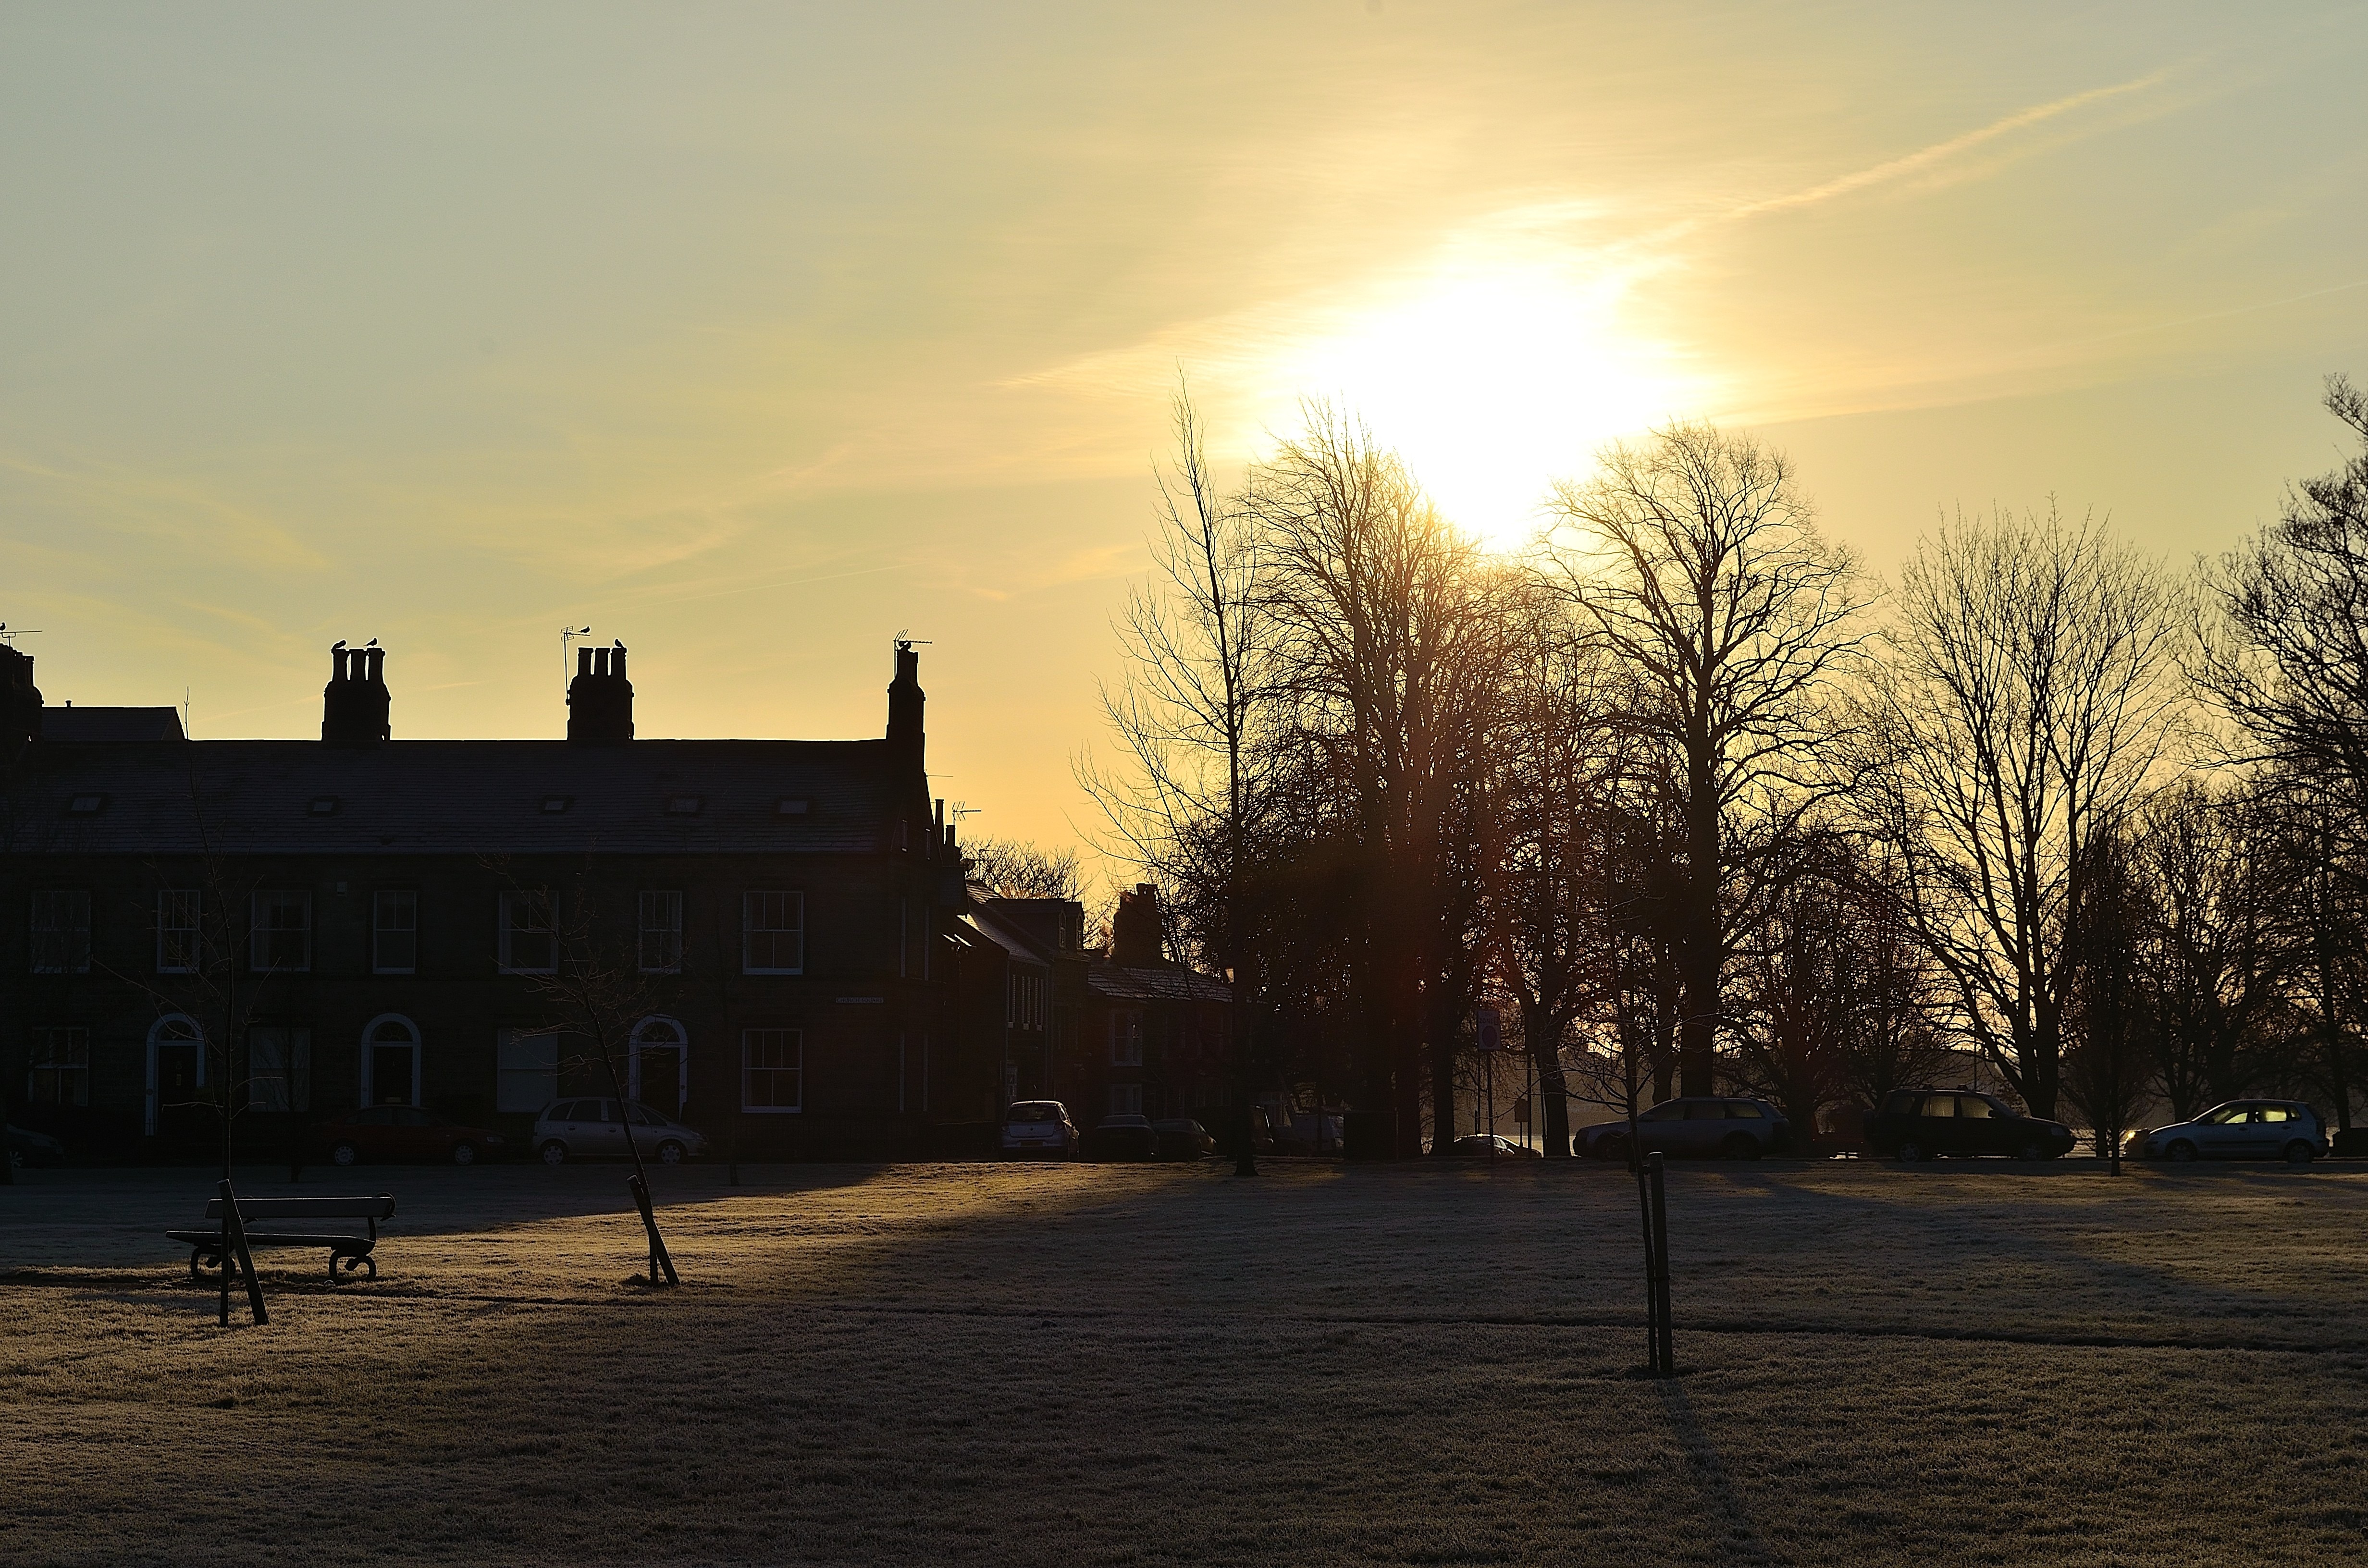
landscape, tree, nature, winter, light, sky, sun, sunrise, sunset, road, bench, night, sunlight, morning, frost, dawn, dusk, evening, park, season, background, buildings, hoarfrost, atmospheric phenomenon